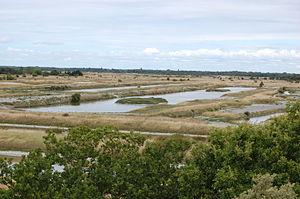
Saint-Pierre-d’Oléron est une commune du sud-ouest de la France, située dans le département de la Charente-Maritime. Ses habitants sont appelés les Saint-Pierrais et les Saint-Pierraises.
L’île d’Oléron est située dans le golfe de Gascogne, en région Nouvelle-Aquitaine, au large des côtes de la Charente-Maritime dont elle fait partie, à 1,5 km de la pointe Espagnole et à 14,5 km au nord de l'estuaire de la Gironde. Avec les îles de Ré, d'Aix, Madame et Nôle, elle fait partie de l'archipel charentais ; elle est séparée de la presqu'île de Marennes par le coureau d'Oléron, au nord, et de la presqu'île d'Arvert par le pertuis de Maumusson, au sud.